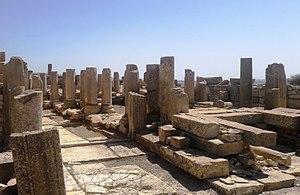
Basilique au nord-est de l'arc de Trajan This is a photo of the protected monument identified by the ID 34-43 in Tunisia.
Cette liste des monuments classés du gouvernorat de Siliana est une liste des monuments historiques et archéologiques protégés et classés du gouvernorat de Siliana établie par l'Institut national du patrimoine de Tunisie.